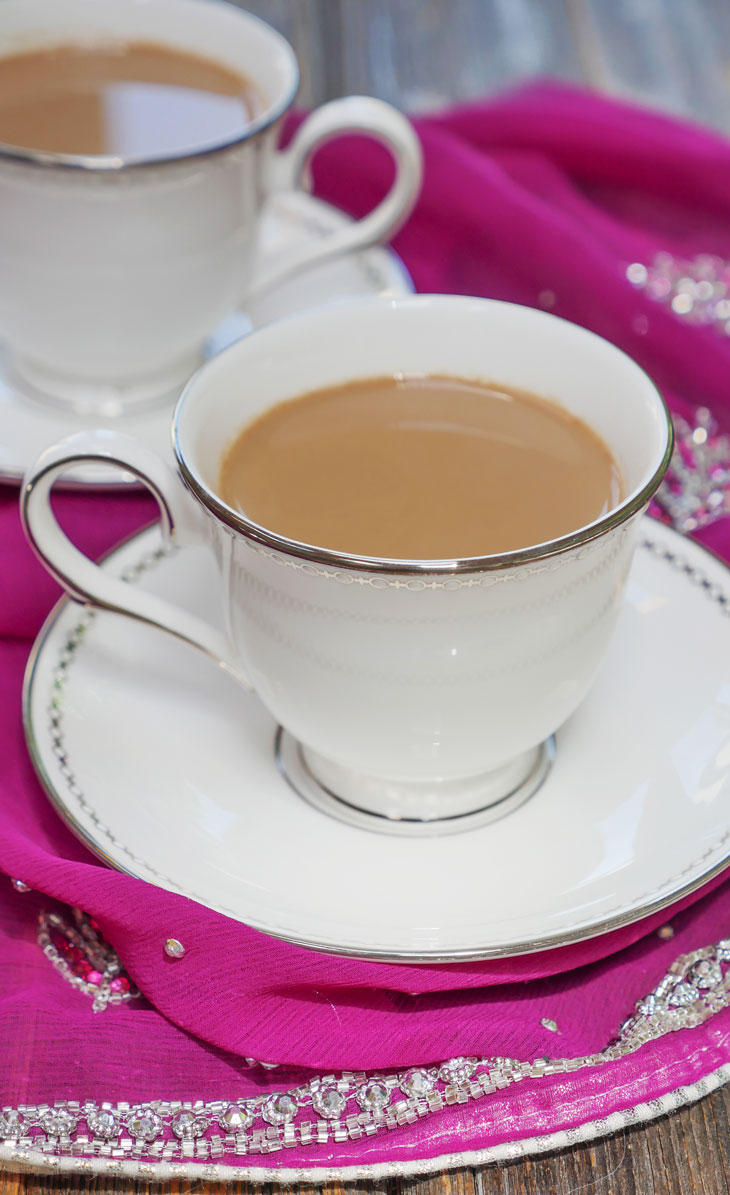
Dish: chai